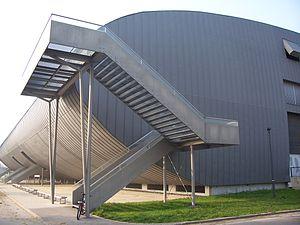
La Gymnaestrada 2007, également Weltgymnaestrada 2007 ou officiellement 13ᵉ Gymnaestrada mondiale 2007 Dornbirn a eu lieu du 8 juillet au 14 juillet 2007 à Dornbirn dans le Land autrichien Vorarlberg. Environ 22 000 gymnastes actifs de 53 pays et leurs accompagnateurs y ont participé. Cette 13ᵉ édition de la Gymnaestrada a été caractérisée par l'intense sympathie de la population et des quelque 4 000 volontaires.